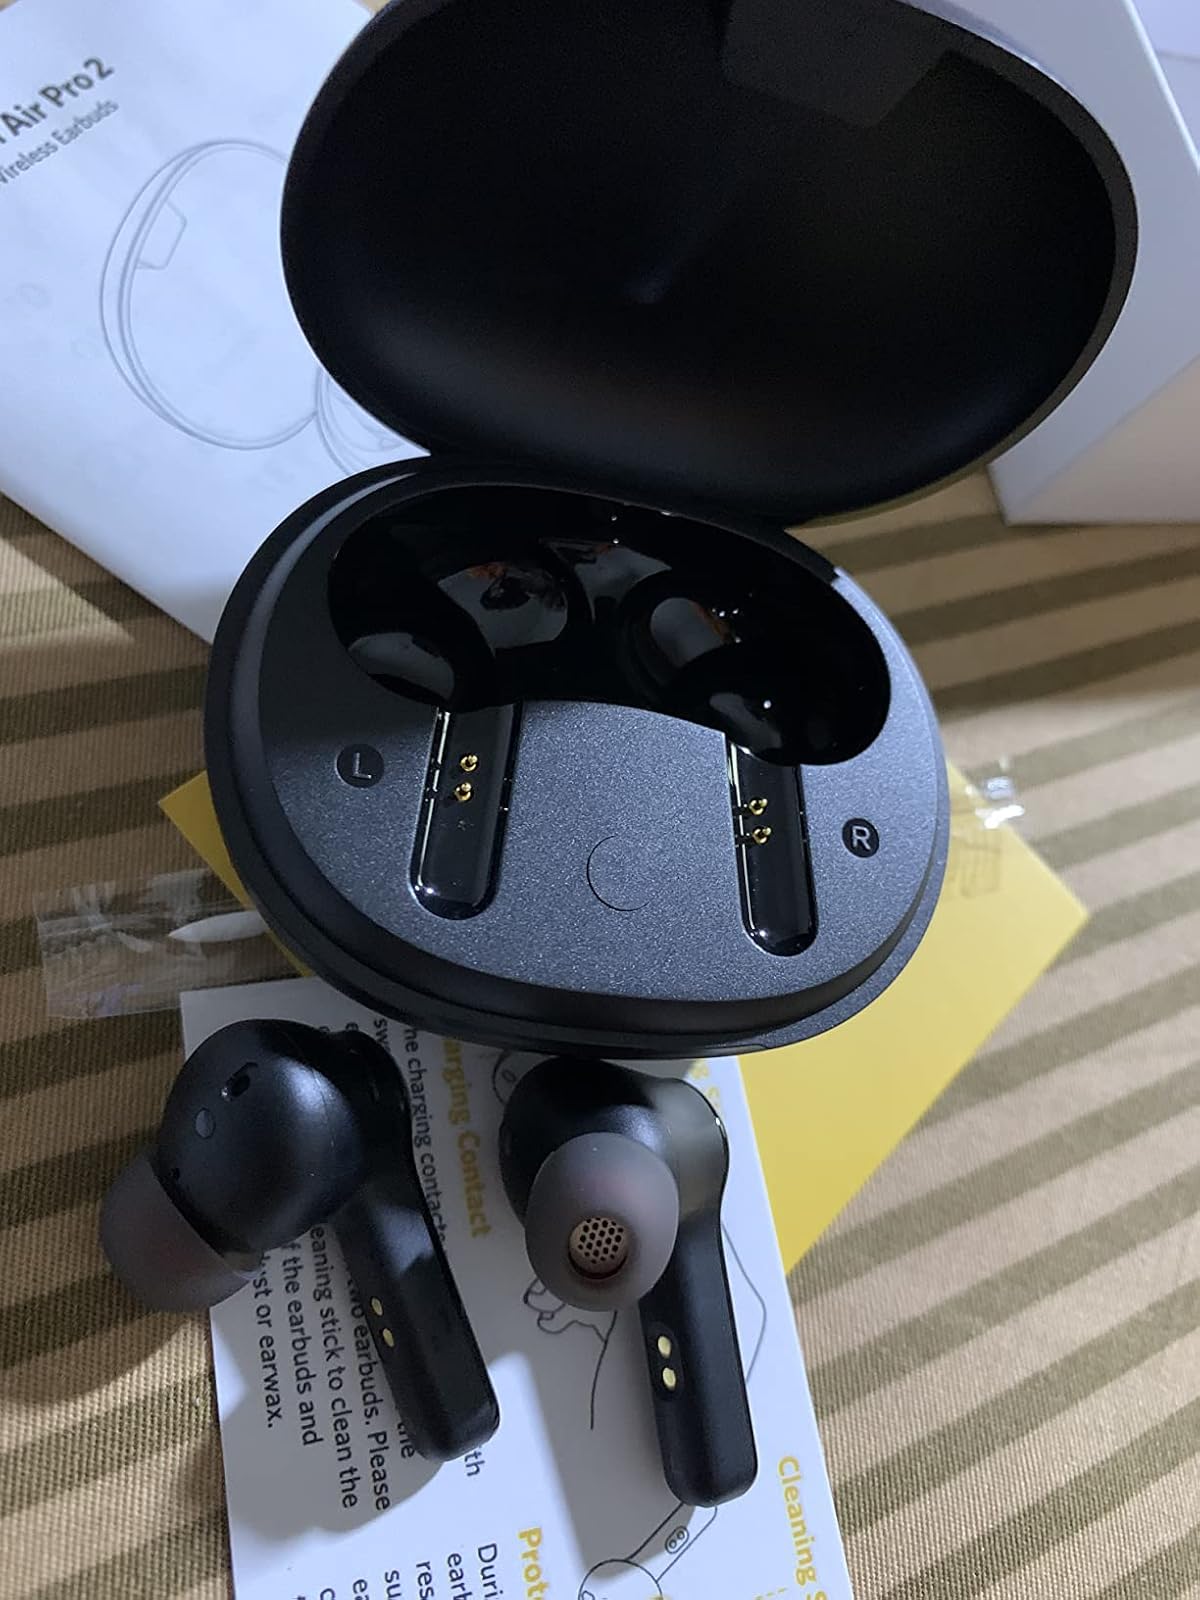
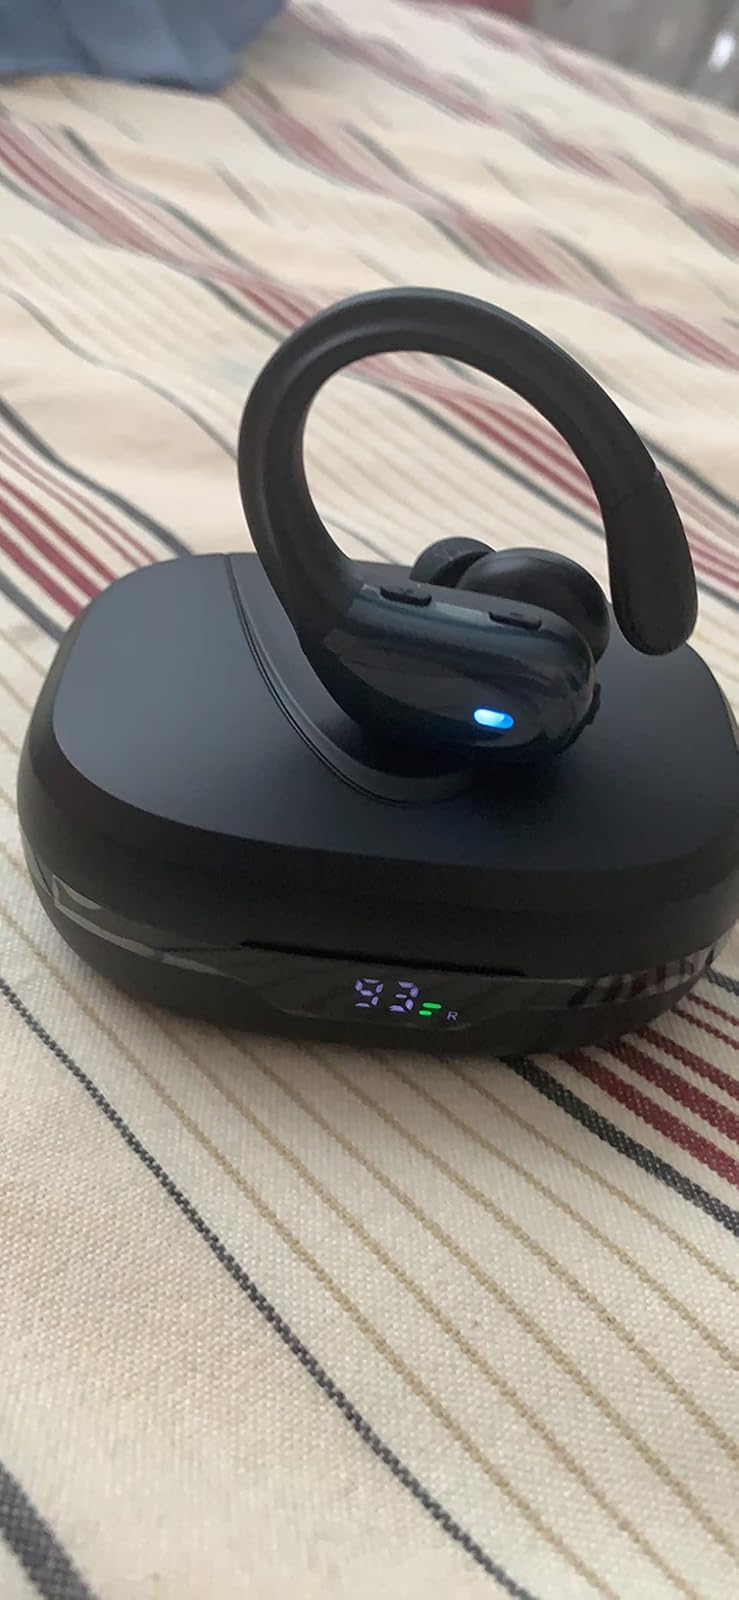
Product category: earbuds
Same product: no